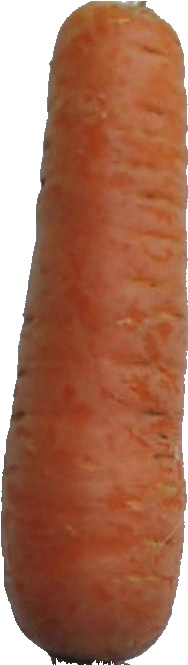
Label: carrot_1